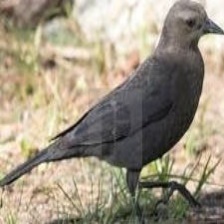
Species: BREWERS BLACKBIRD
Scientific name: EUPHAGUS CYANOCEPHALUS